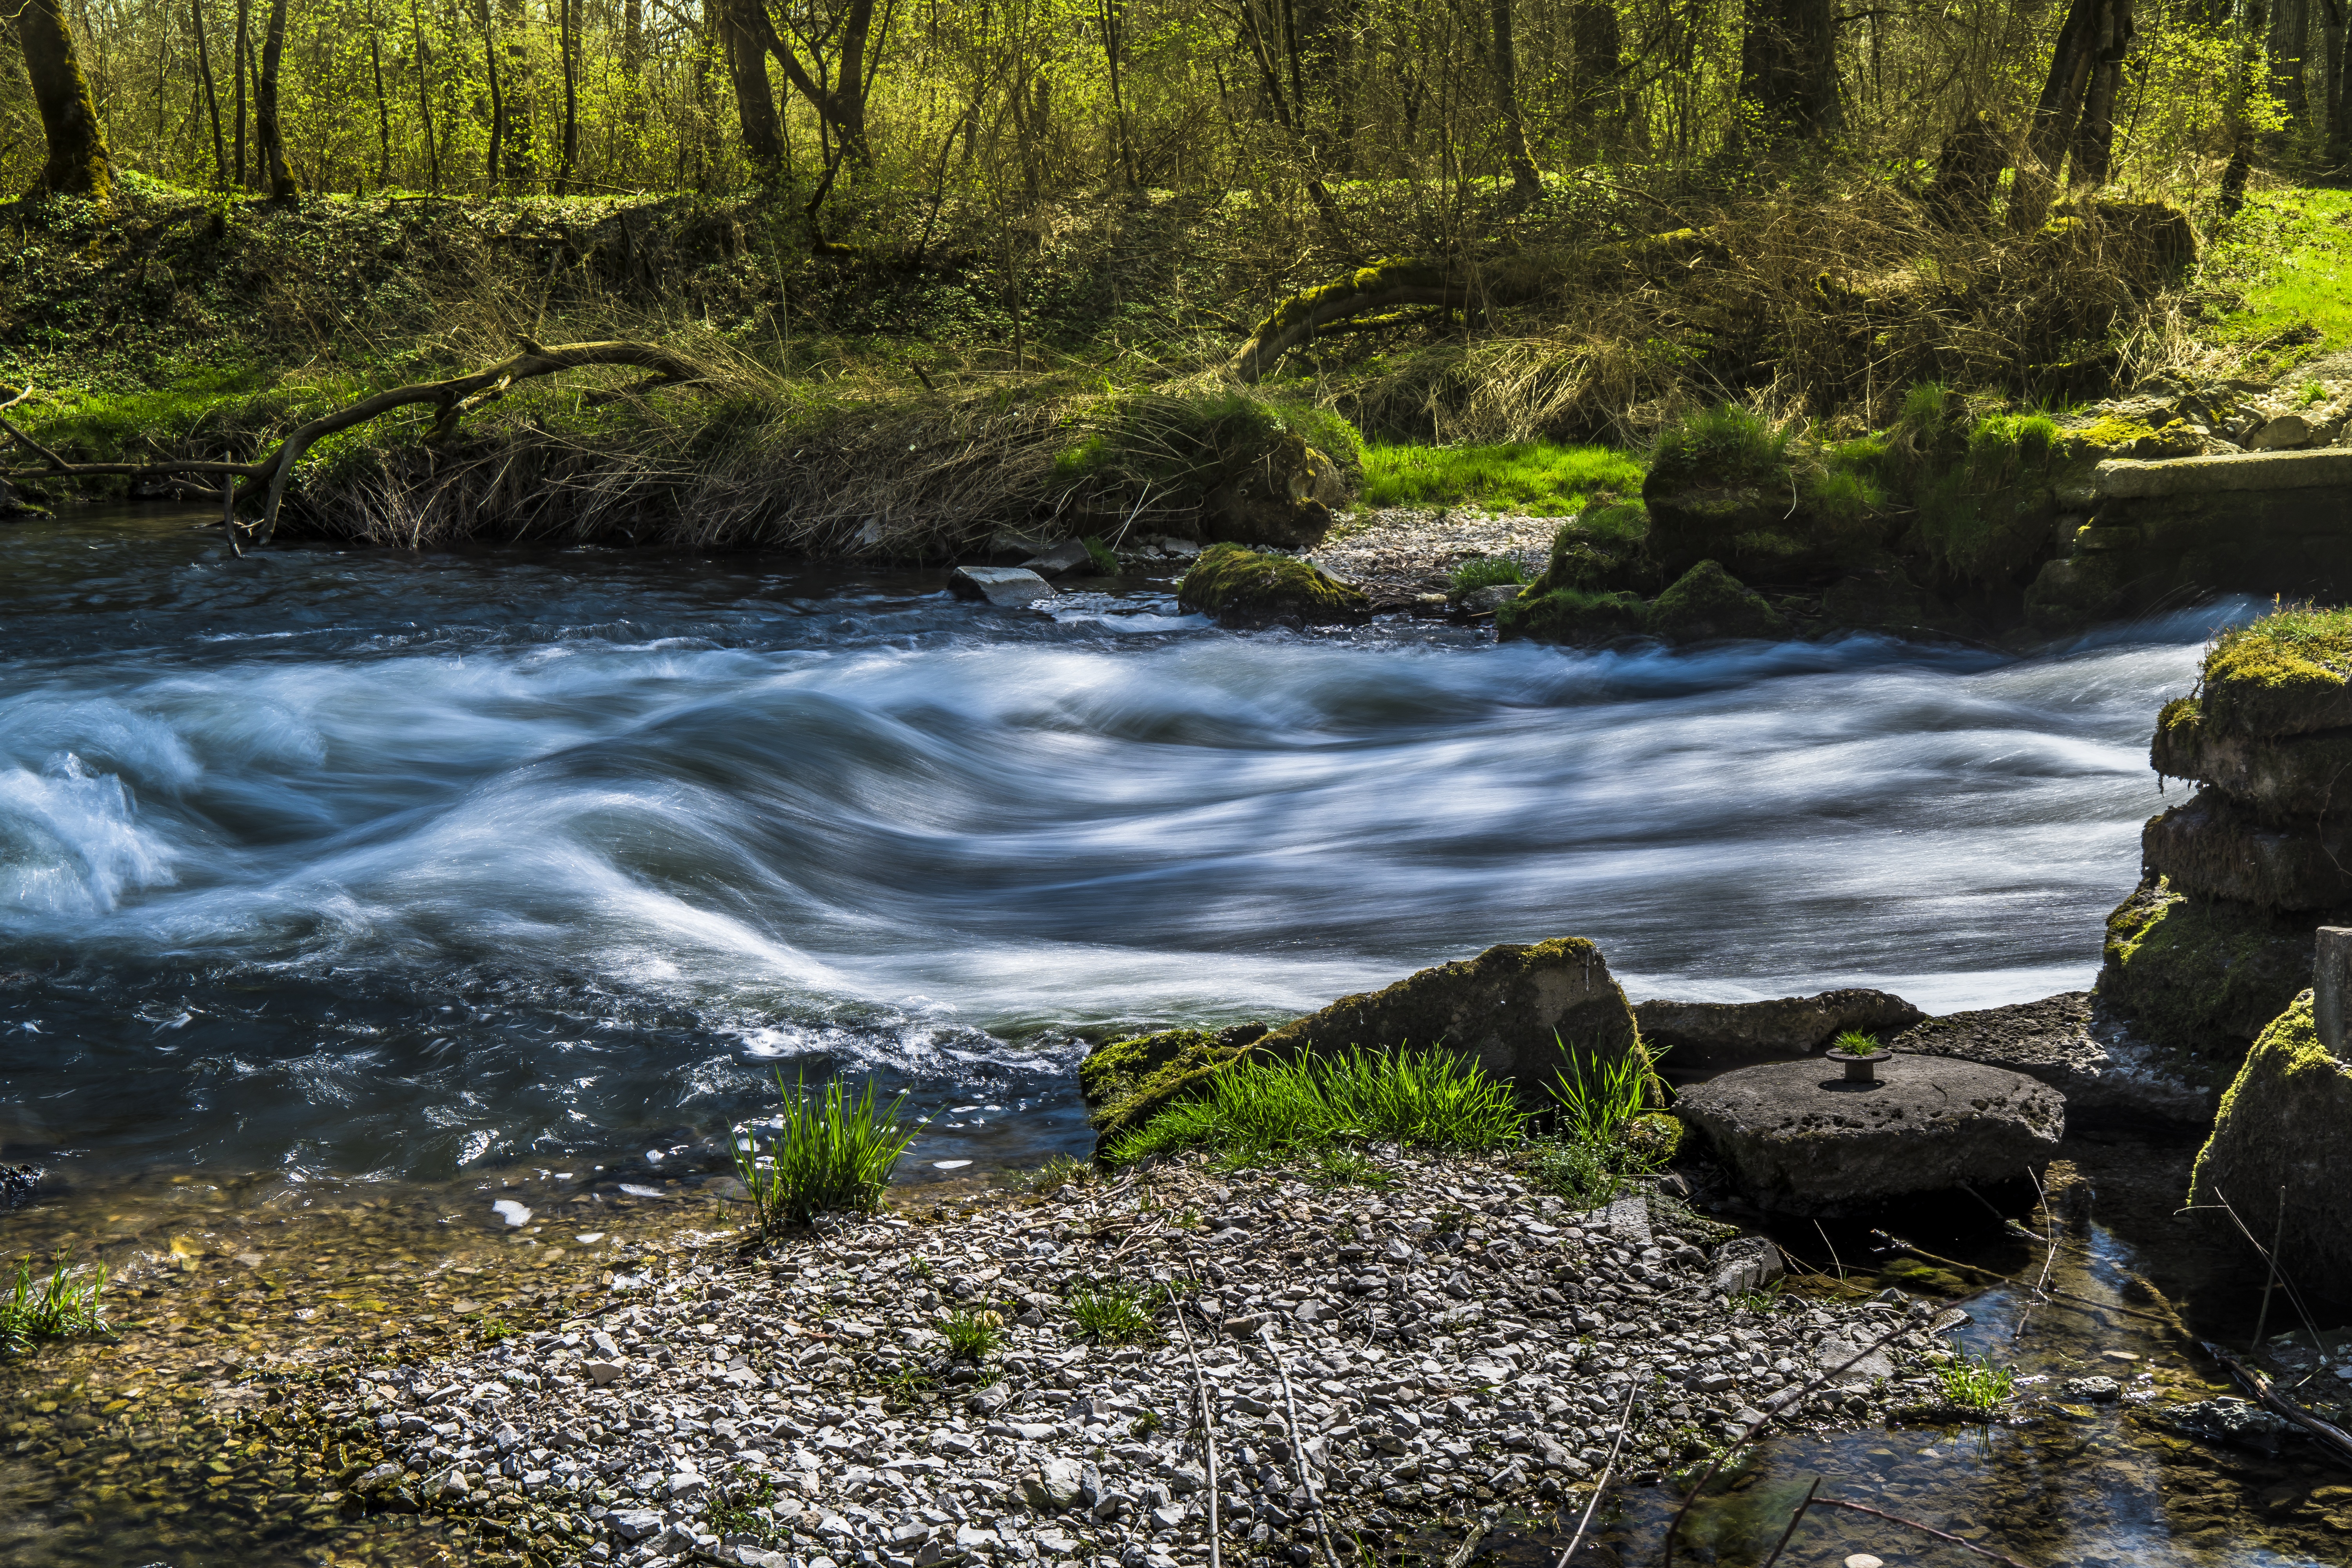
landscape, tree, water, nature, forest, grass, rock, waterfall, creek, wilderness, leaf, wet, river, valley, summer, idyllic, stream, green, flow, autumn, rapid, movement, body of water, trees, rocks, stones, bank, pebbles, bright, racing, woodland, bach, habitat, mood, waters, frisch, water feature, watercourse, murmur, fluent, running water, landform, rustling, natural stream, driving leaves, natural environment, geographical feature